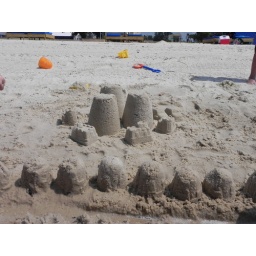
Colby's &amp;quot;bad guy&amp;quot; sand castle that mom and I built on the beach in Biloxi, June 2010.